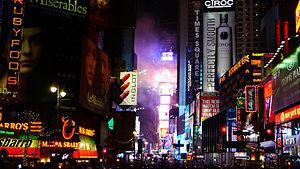
Les fêtes et jours fériés aux États-Unis sont définis de plusieurs façons ; les fêtes légales fédérales célébrées nationalement et à l'échelle des États.
Le réveillon de la Saint-Sylvestre ou le réveillon du jour de l'An est une coutume qui consiste à fêter l'arrivée du Nouvel An, en veillant jusqu'à minuit le soir du 31 décembre, dernier jour de l'année du calendrier grégorien.